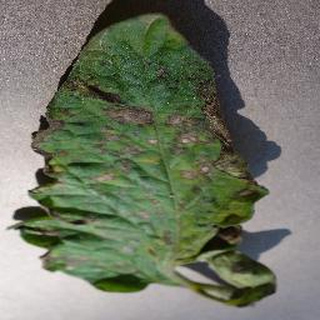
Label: tomato_early_blight